Canal du Midi

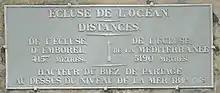
Sign indicating the Océan Lock at the Seuil de Naurouze at the highest point with 189m altitude

For this, he planned to recover the mountain waters in dams and reservoirs and then forward them to the Seuil de Naurouze through channels crossing the Seuil de Graissens. The water from the Sor passing near Revel was the main supply envisaged by Riquet. Other rivers from the Montagne Noire were also part of the system such as the Alzeau, the Laudot, the Rieutort, the Bernassonne, and the . The Montagne Noire is a region with twice the rainfall of the plain of Lauragais with 1400 millimetres per year at around above sea level. To store the river water he planned to create three basins: the Reservoir of Lampy-Vieux, a hexagonal harbour basin at Naurouze, and the Bassin de Saint-Ferréol with a large earth dam across the mouth of the valley of the Laudot stream.